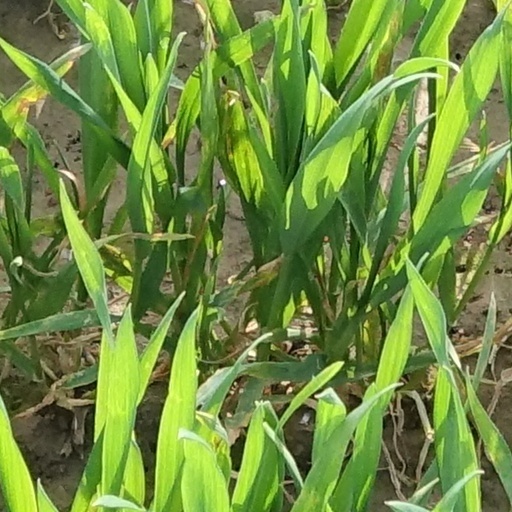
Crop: wheat